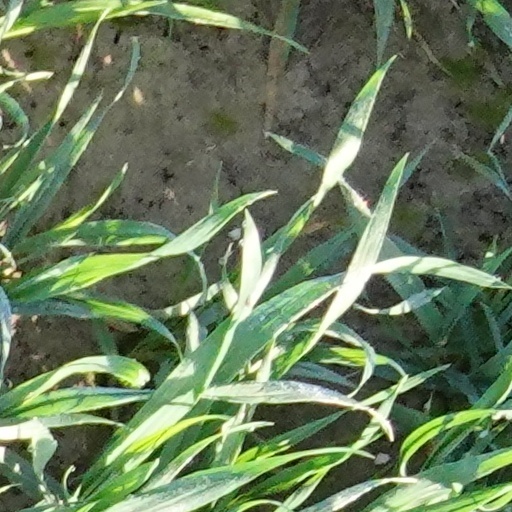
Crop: wheat